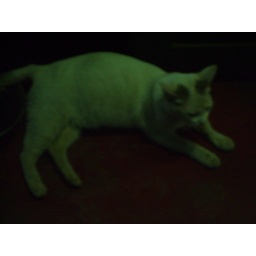
green cat in the dark..